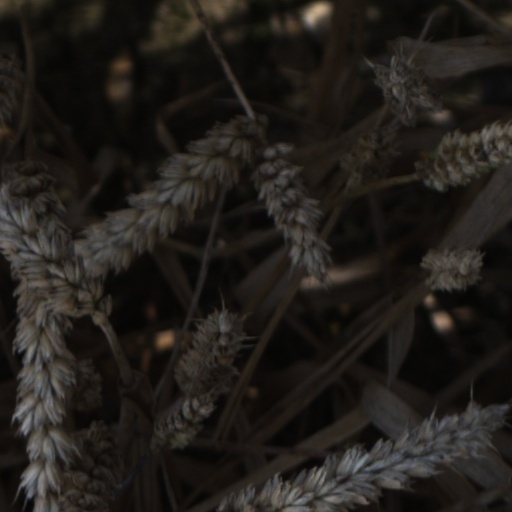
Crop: wheat